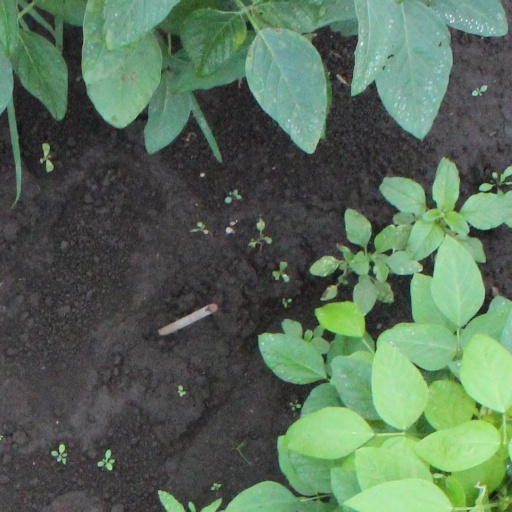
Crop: soybean